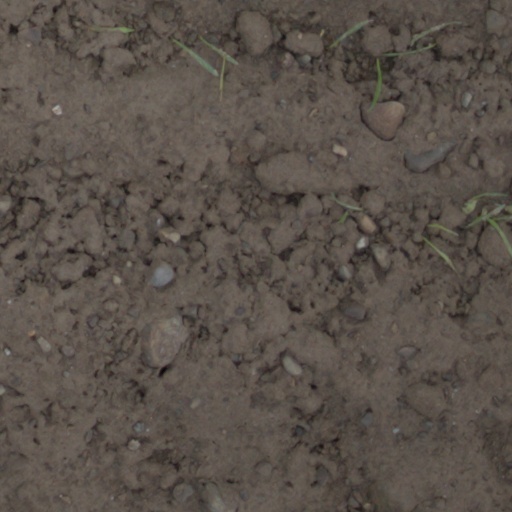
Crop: wheat